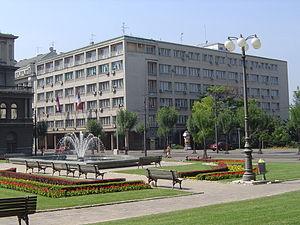
La rue Kralja Milana, la rue du roi Milan, est une rue de Belgrade, la capitale de la Serbie. Elle se trouve entre Terazije et la place de Slavija, dans les municipalités urbaines de Stari grad, Savski venac et Vračar. Son nom lui a été donné en hommage au roi Milan Iᵉʳ de Serbie.